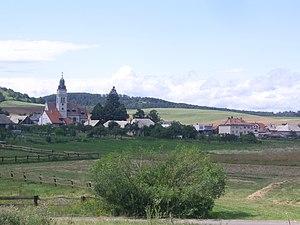
Babiná est un village de Slovaquie situé dans la région de Banská Bystrica.